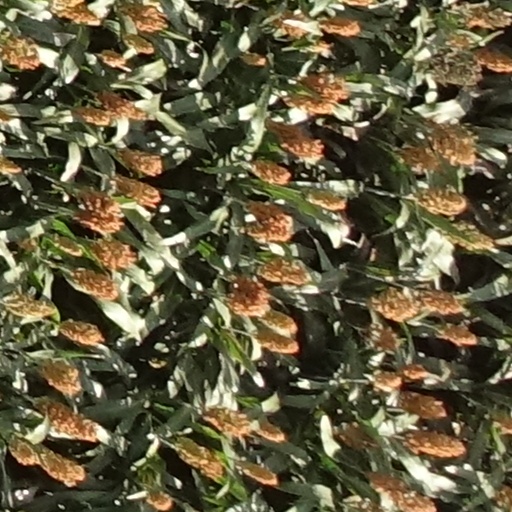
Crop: sorghum